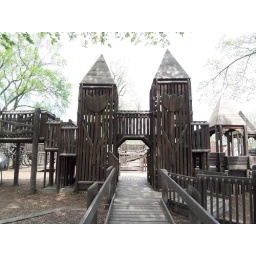
The entrance gate to the wooden castle in West Market Park.